Archeological site of Alba-la-Romaine

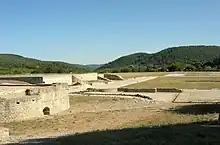
District Palace

On a forum dated to the second century, located at the top of the monumental center of the city, there was discovered a sarcophagus. On it are enumerated four drapers ("centonarii"), construction workers, boatmen ("utriclarii", possibly more generally those involved in transport), and suppliers of wooden constructions ("dendrophori"), all of which seem related to the wine trade. The forum rests today in the vineyard, and has been identified through surveys during excavations.